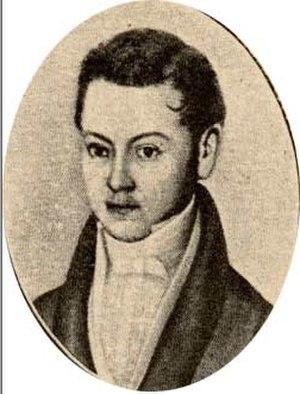
Cet article liste toutes les personnes condamnées après l’insurrection décabriste en décembre 1825.